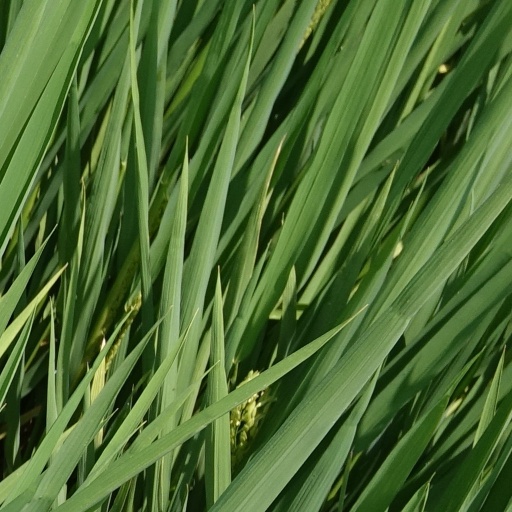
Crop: rice